The Greatest of All Time

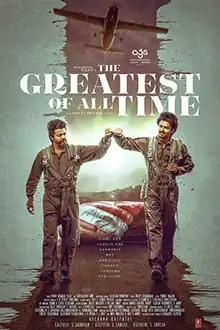
Theatrical release poster

The Greatest of All Time (also marketed as GOAT) is a 2024 Indian Tamil-language action thriller film directed by Venkat Prabhu and produced by AGS Entertainment. The film stars Vijay in dual roles, alongside Prashanth, Prabhu Deva, Mohan, Jayaram, Ajmal Ameer, Vaibhav, Yogi Babu, Premgi Amaren, Sneha, Laila, Meenakshi Chaudhary and Abyukta Manikandan. It is the twenty-fifth production of the studio and the penultimate film of Vijay before his political entry. The film follows Gandhi, the former leader of an anti-terrorism squad, who reunites with his squad members to address the problems that stemmed from their previous actions.